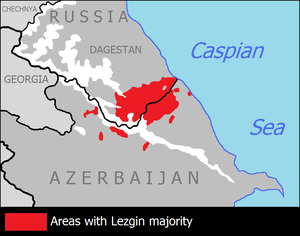
Les Lezghiens constituent un groupe ethnique habitant principalement au sud du Daghestan et au nord-est de l’Azerbaïdjan. Ils parlent le lezghien.
Lezghistan lezghien: Леӄи peut faire référence à :